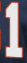
Number: 1